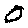
Label: 0